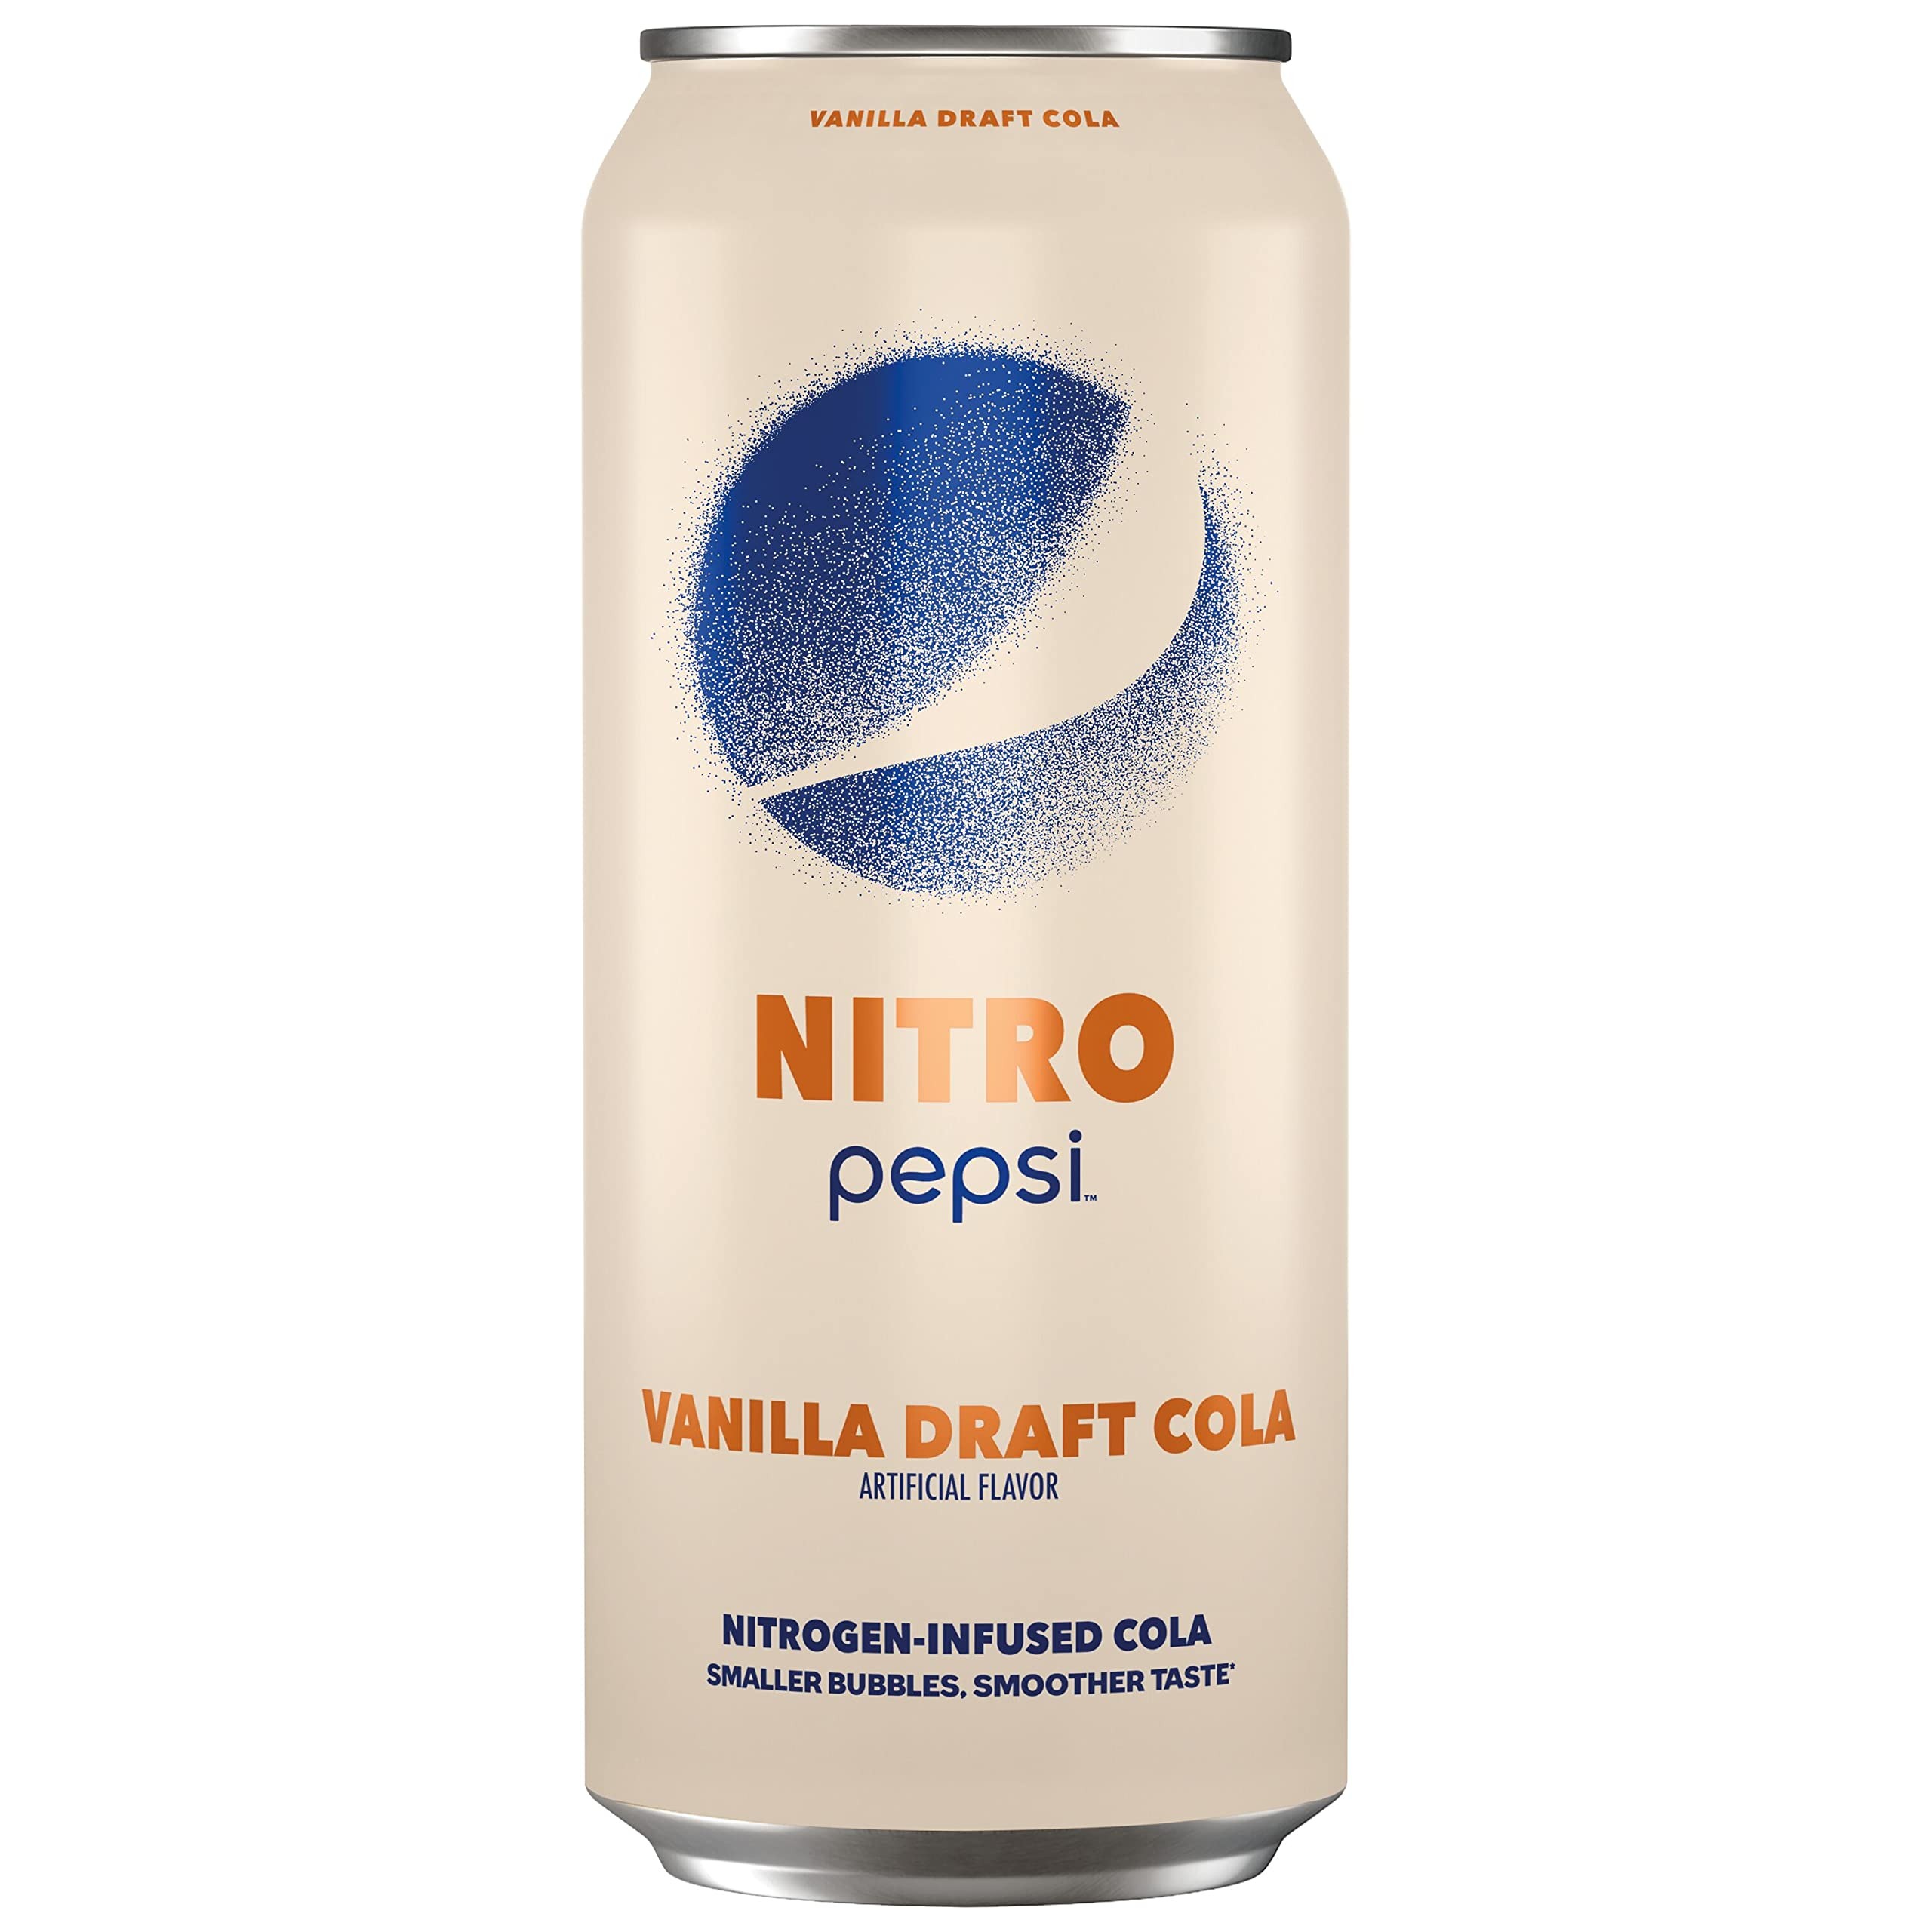
Item Name: Pepsi Nitro Vanilla Draft Cola, 13.65 Fl Oz
Bullet Point 1: Includes 1 (16 fl oz) can of Pepsi Nitro Vanilla Draft Cola
Bullet Point 2: Nitrogen-infused Cola with smaller bubbles and a smoother taste
Bullet Point 3: Chill, pour hard, and enjoy
Bullet Point 4: Smooth, creamy, delicious
Bullet Point 5: It’s more than just a cola, it’s an experience. The easy texture. The silky foam. The rising cascade. The unapologetically Pepsi taste.
Value: 16.0
Unit: Fl Oz

Price: 3.375